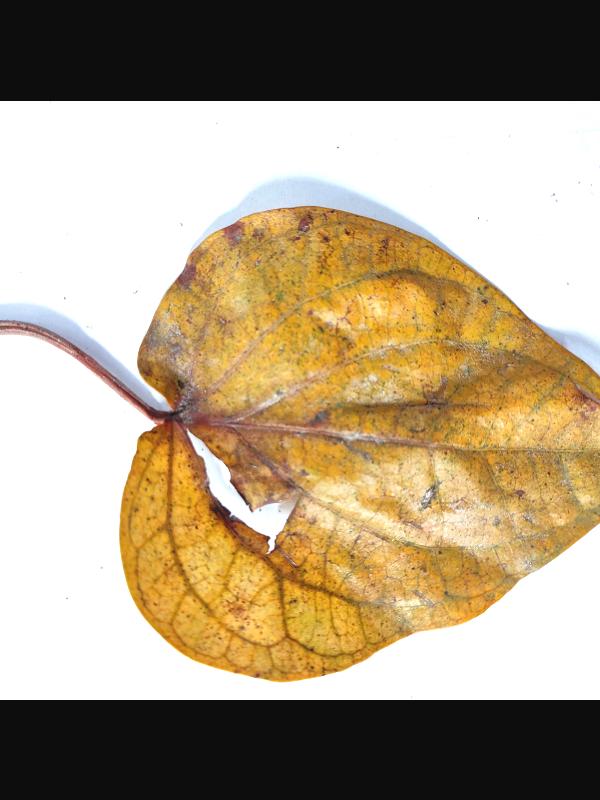
Label: Dried_Leaf